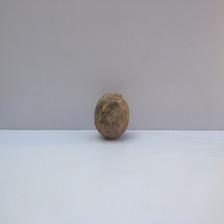
Size: Spoiled